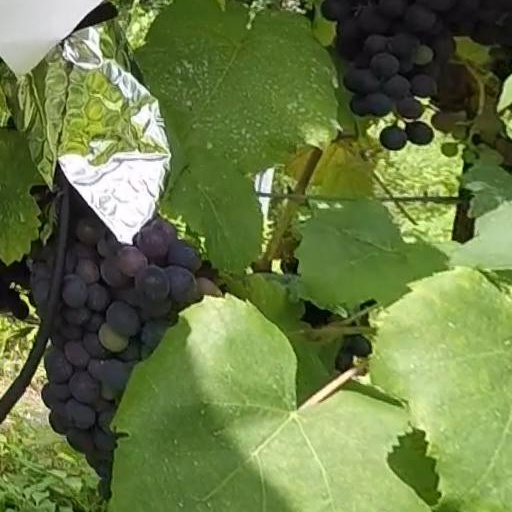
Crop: grape